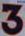
Number: 3